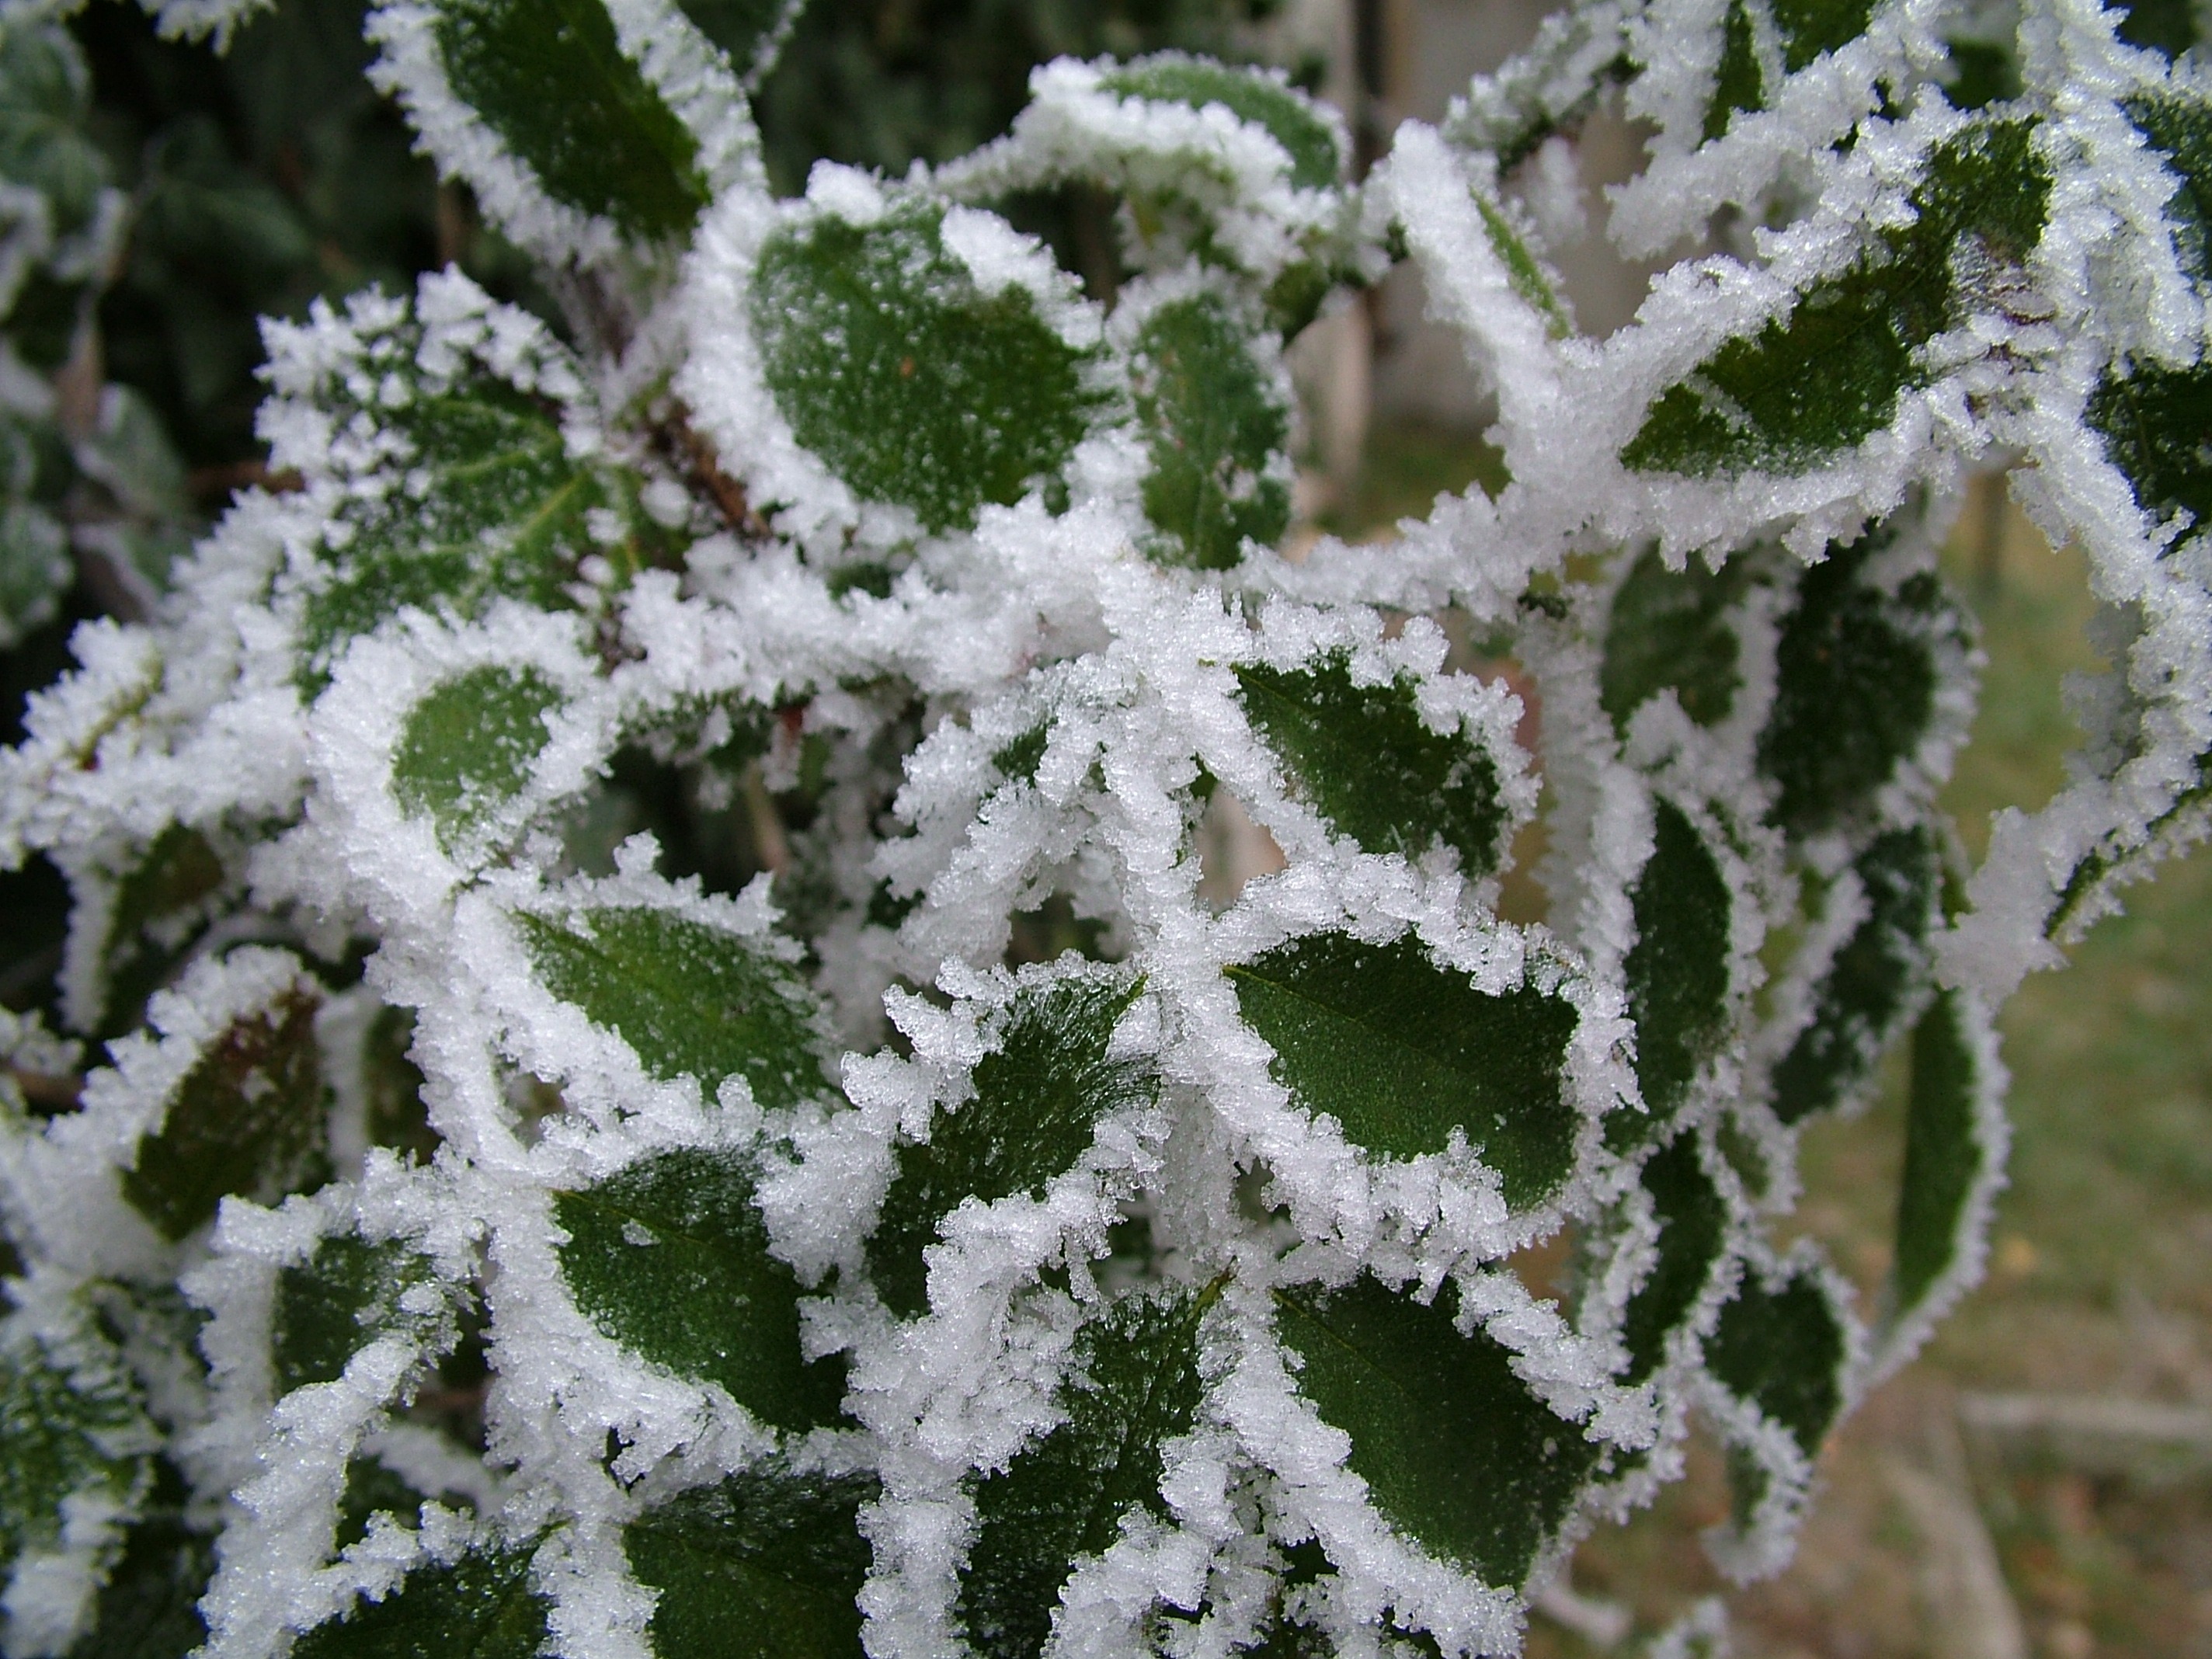
tree, branch, snow, winter, flower, frost, ice, frozen, fir, leaves, spruce, frosted, wintry, freezing, woody plant